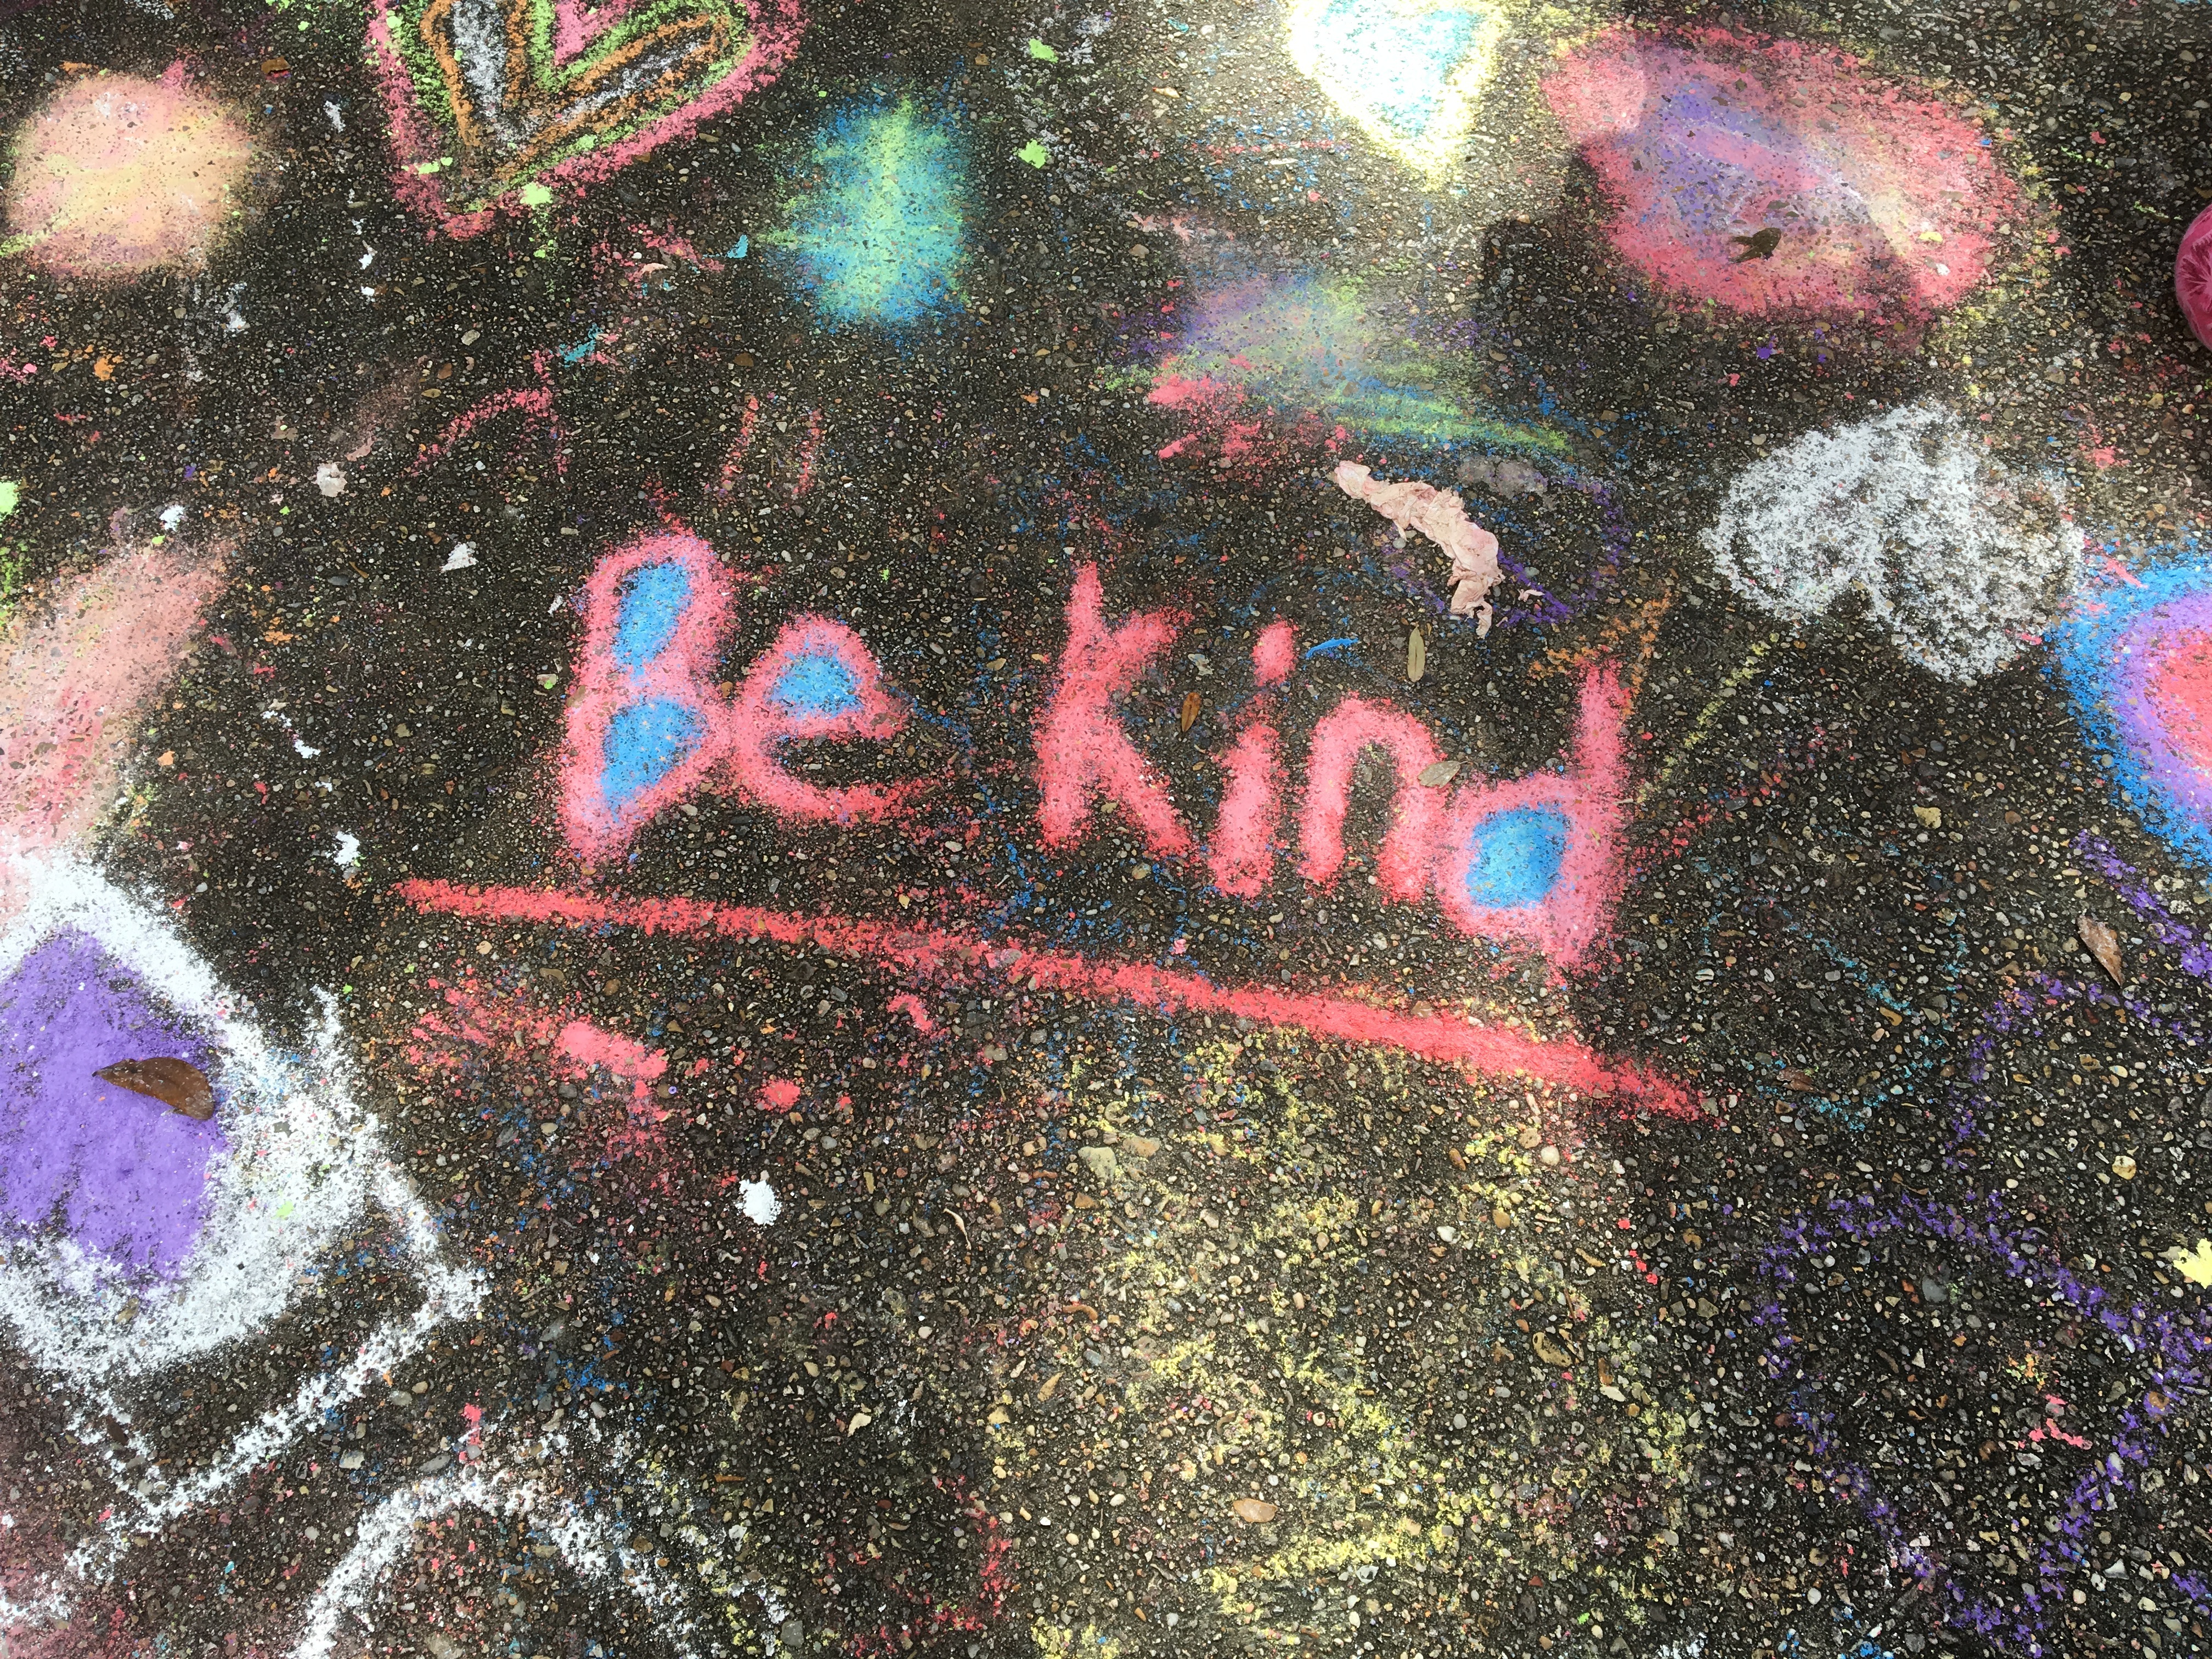
word, christmas, art, drawing, chalk, handwriting, message, expression, kind, positive, screenshot, kindness, handwritten